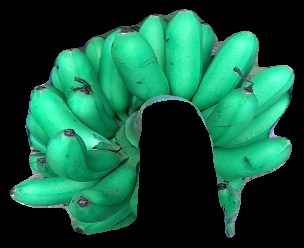
Variety: rasbale
Grade: grade1